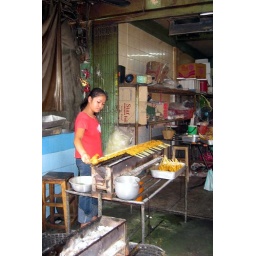
A girl in the market preparing satays.